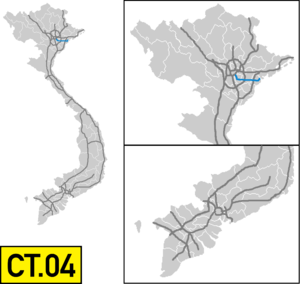
L'autoroute Hanoï–Hải Phòng est une autoroute située au Viêt Nam.